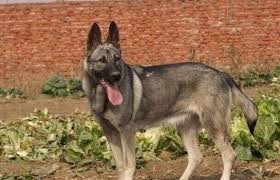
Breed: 258-n000104-Black_sable